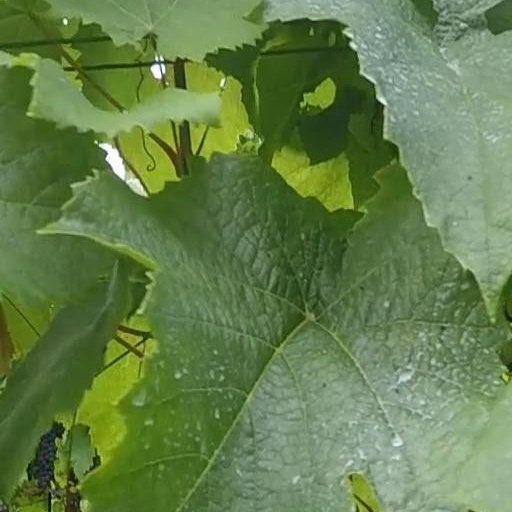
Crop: grape